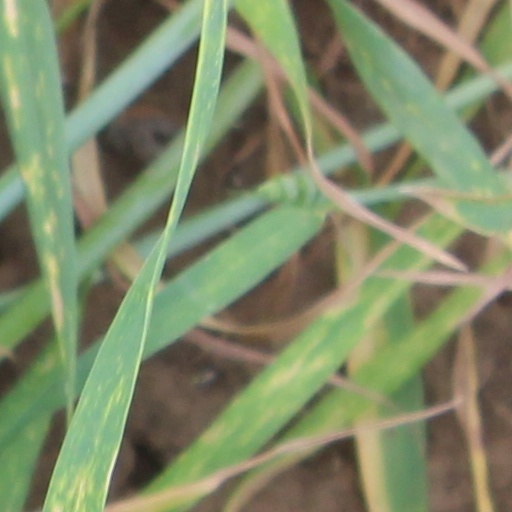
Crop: wheat